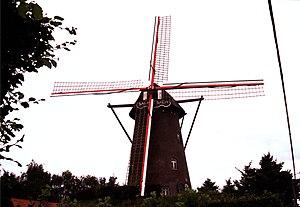
Cette page regroupe l'ensemble des monuments classés de la ville de Hoogstraten.